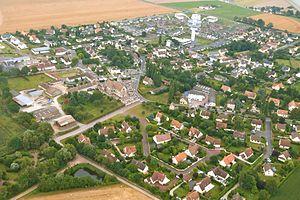
PHOTO AERIENNE DE SAINT-CONTEST